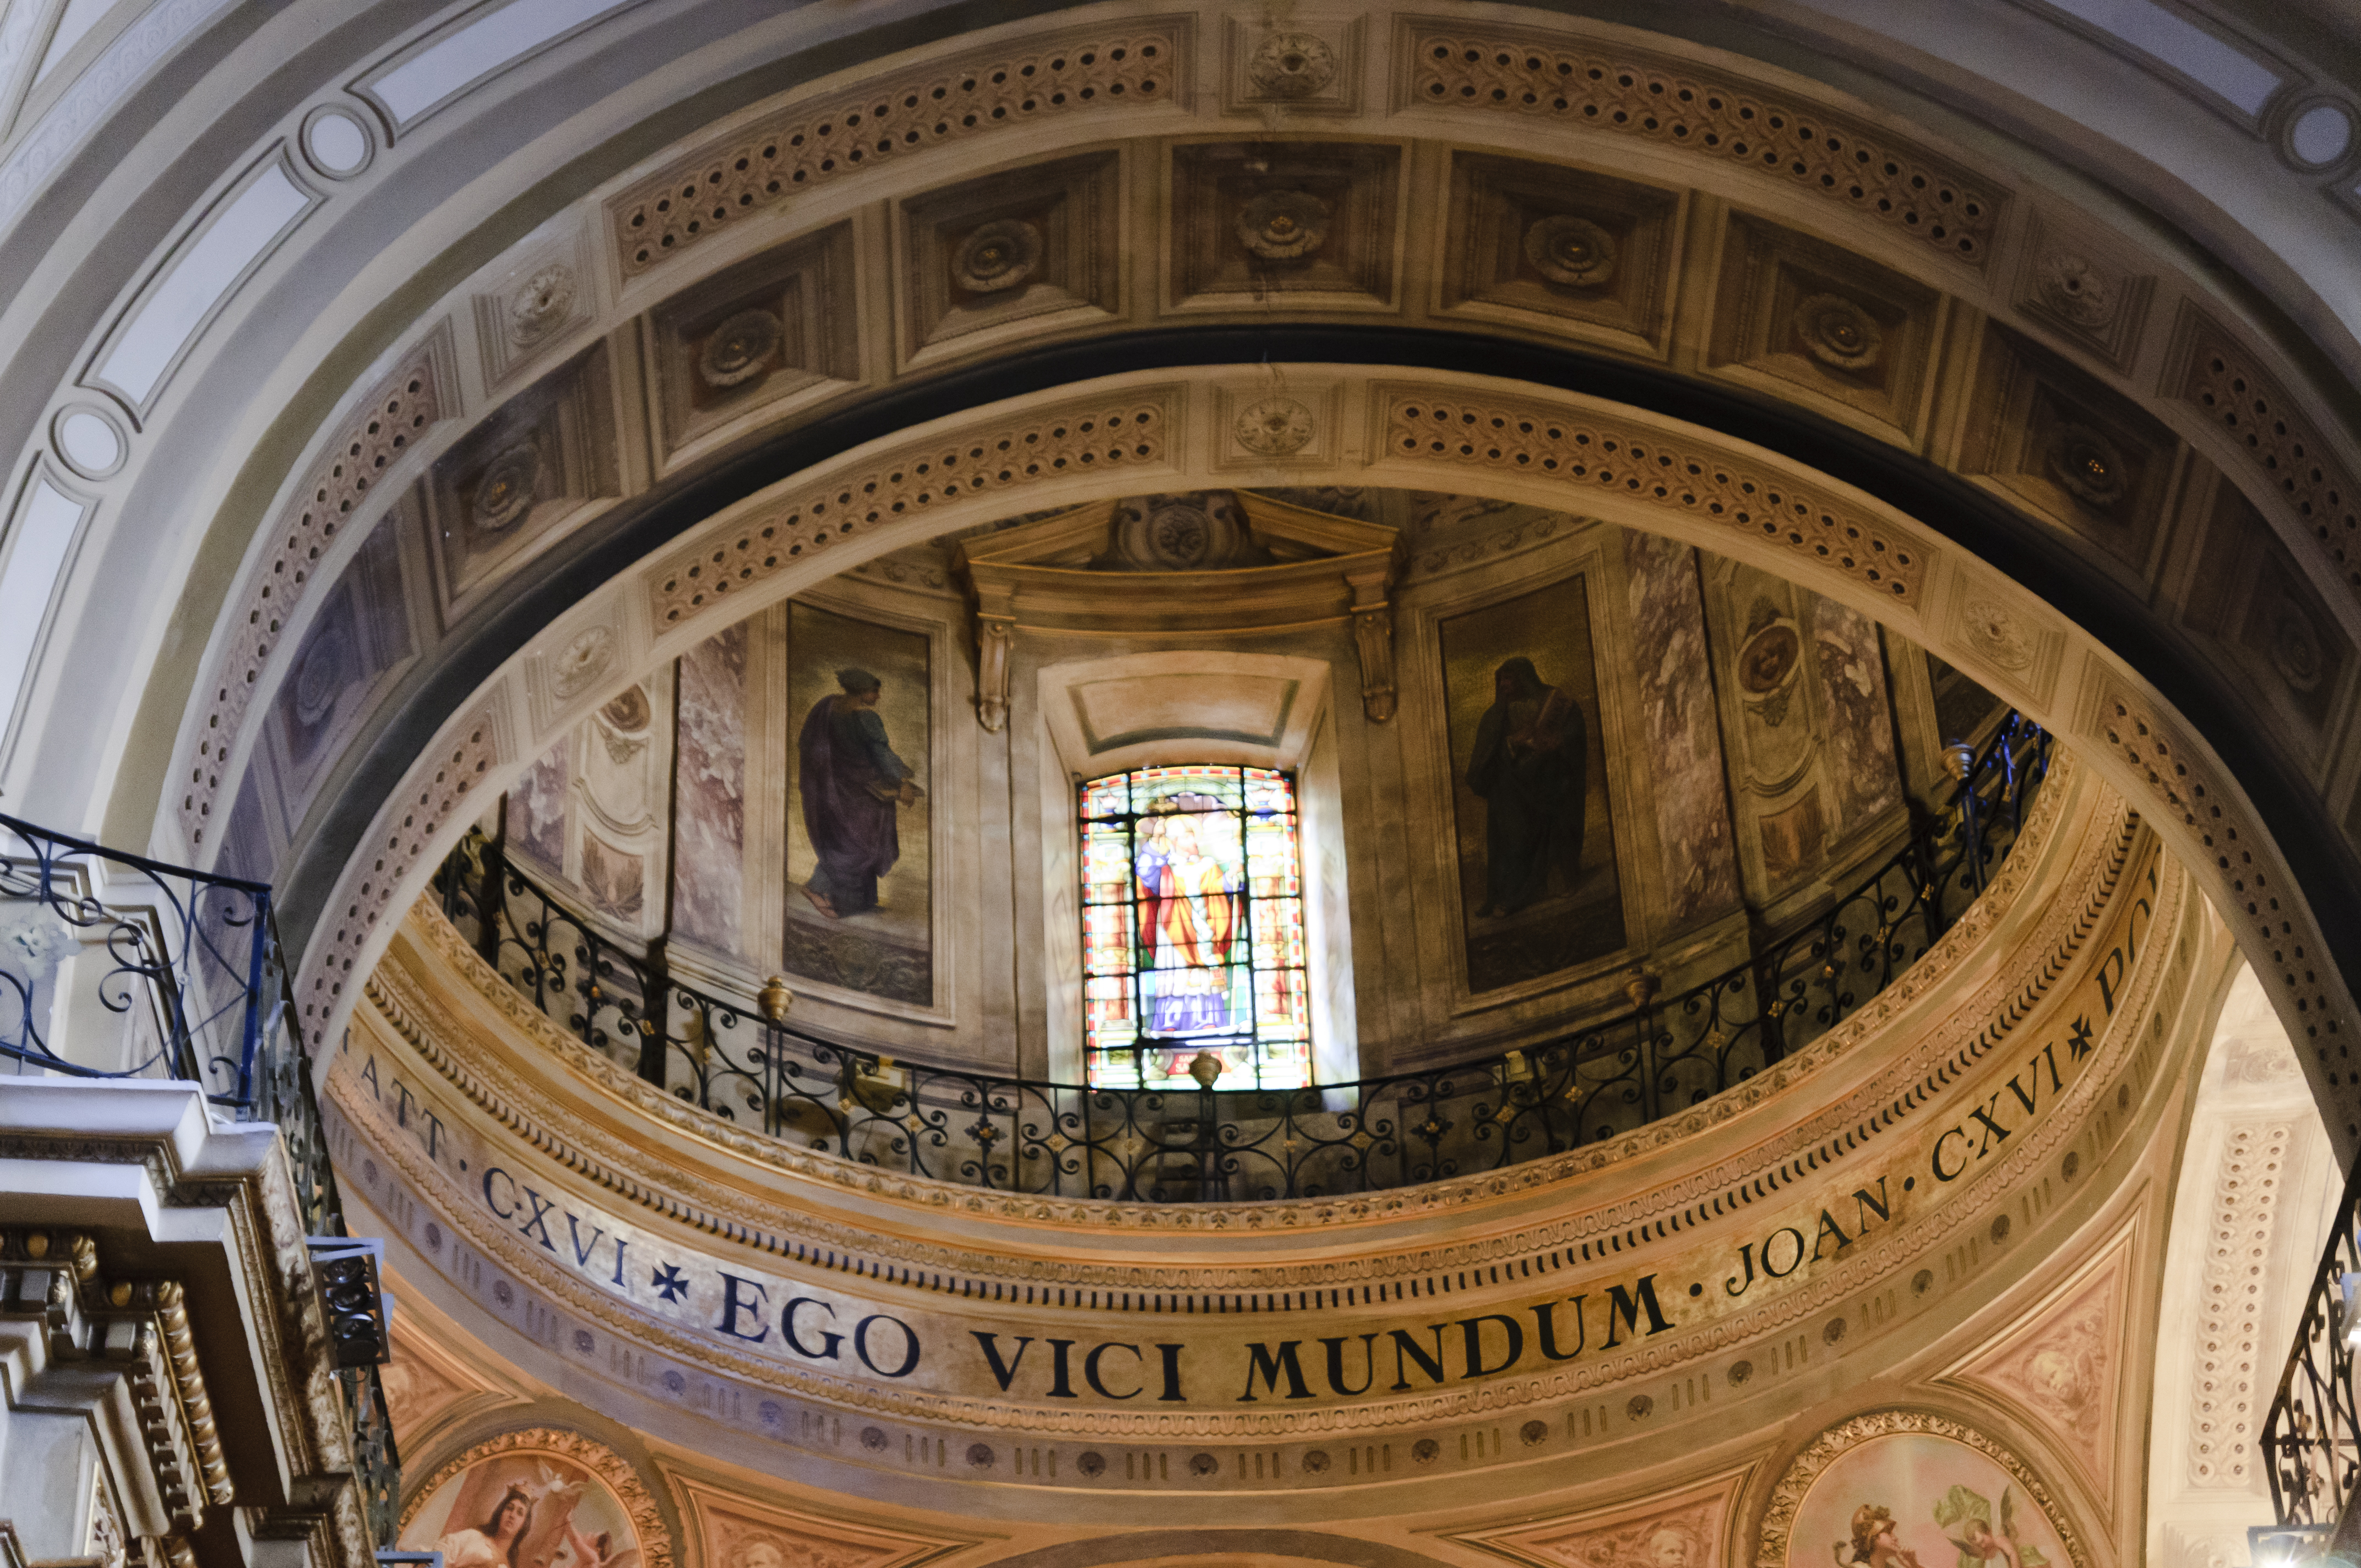
architecture, building, arch, landmark, church, cathedral, nikon, place of worship, baptistery, synagogue, argentina, basilica, dome, buenosaires, aires, d300, approved, ancient rome, ancient history, human settlement, byzantine architecture